Timeline of reactions to the 2020 Hong Kong national security law (December 2020)

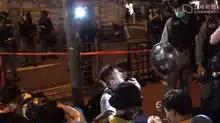
Reporters getting stopped by police officers during protests

Hong Kong Journalists Association earlier filed a judicial review, alleging that police officers repeatedly obstructed reporters' interviews and used excessive force on reporters during the anti-extradition bill protests last year. Judge Anderson Chow of the High Court pointed out that the two parties had disputes over some of the allegations in the case, and the allegations could not be confirmed. He ruled that they lost the case. Hong Kong Journalists Association, which is responsible for filing, expressed extreme disappointment.